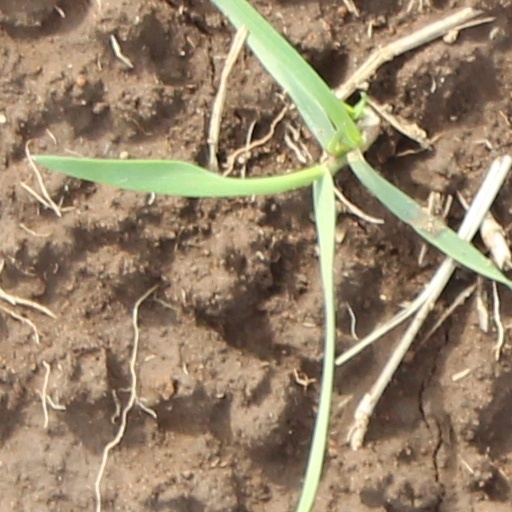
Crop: wheat